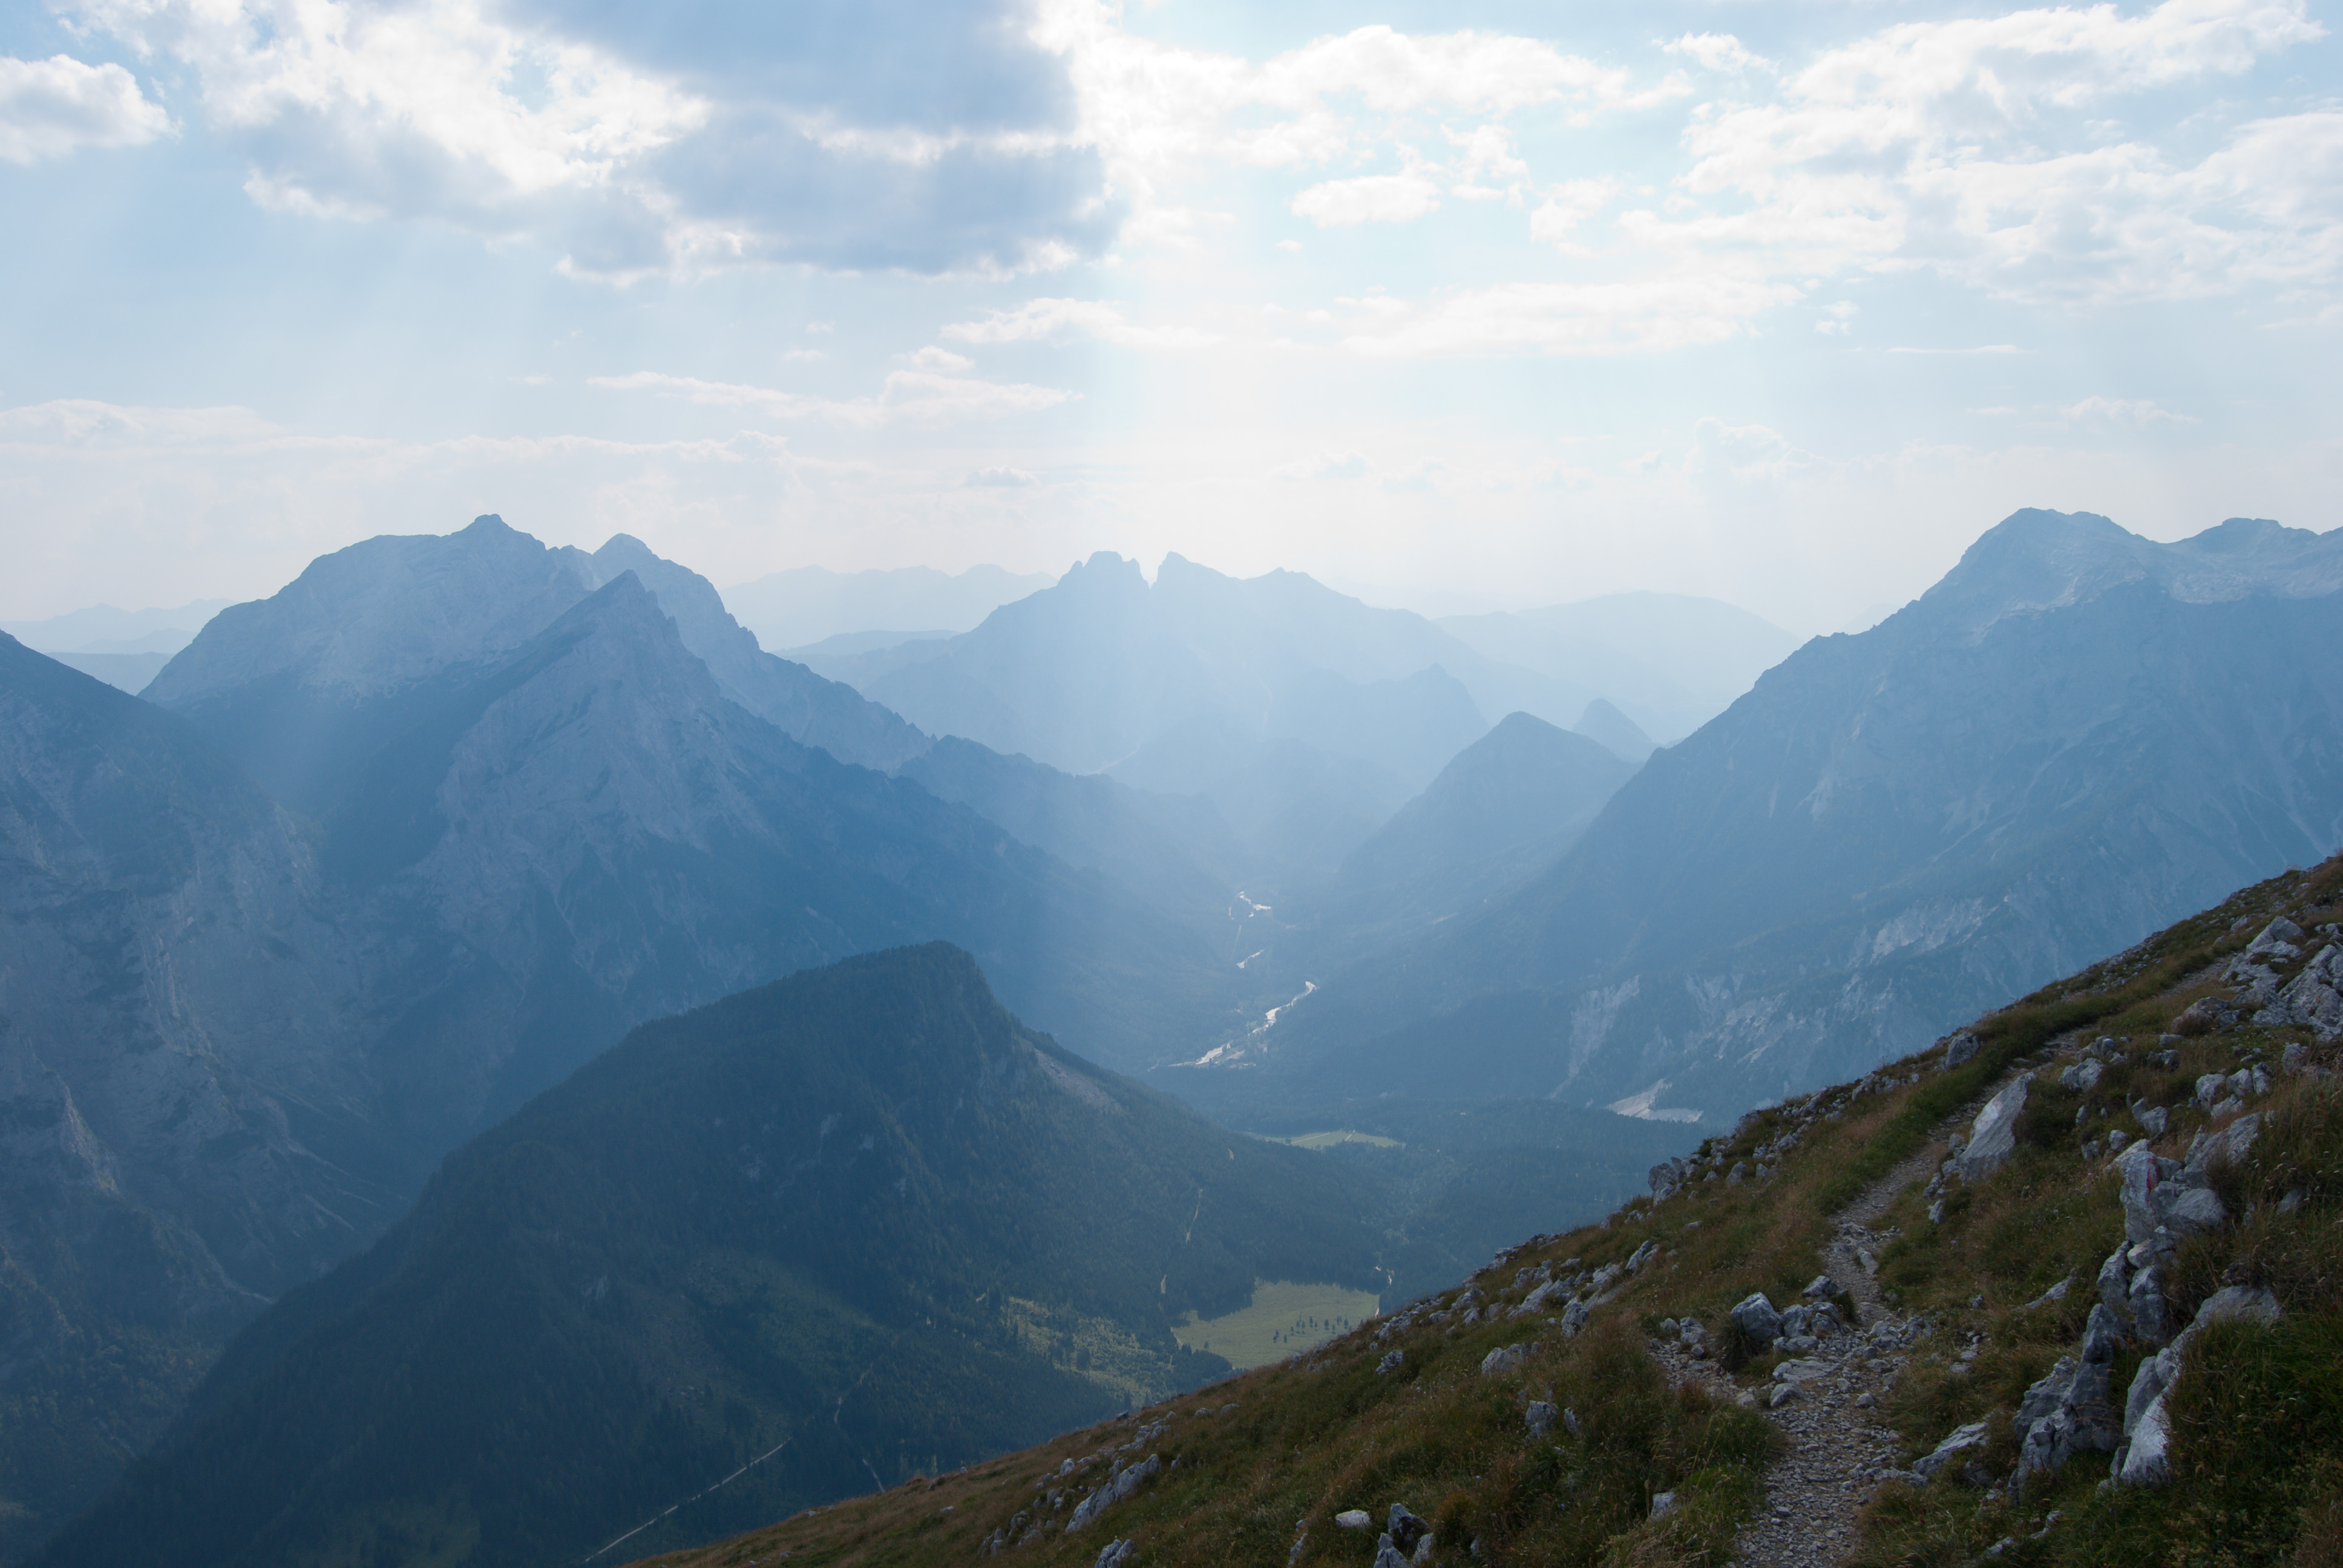
landscape, nature, wilderness, walking, mountain, sky, sunshine, hiking, adventure, valley, mountain range, alpine, gorge, ridge, summit, clouds, mountains, alps, plateau, fell, landform, mountain pass, geographical feature, mountainous landforms